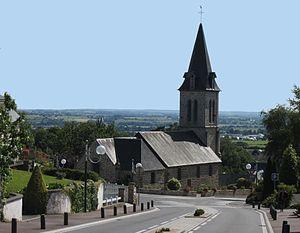
église de Saint-Martin-des-Champs
Saint-Martin-des-Champs est une ancienne commune française, située dans le département de la Manche en région Normandie, peuplée de 2 370 habitants, devenue le 1ᵉʳ janvier 2019 une commune déléguée au sein de la commune nouvelle d’Avranches.